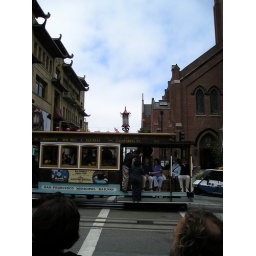
I was lucky enough to catch the street sign through the opening in the car....